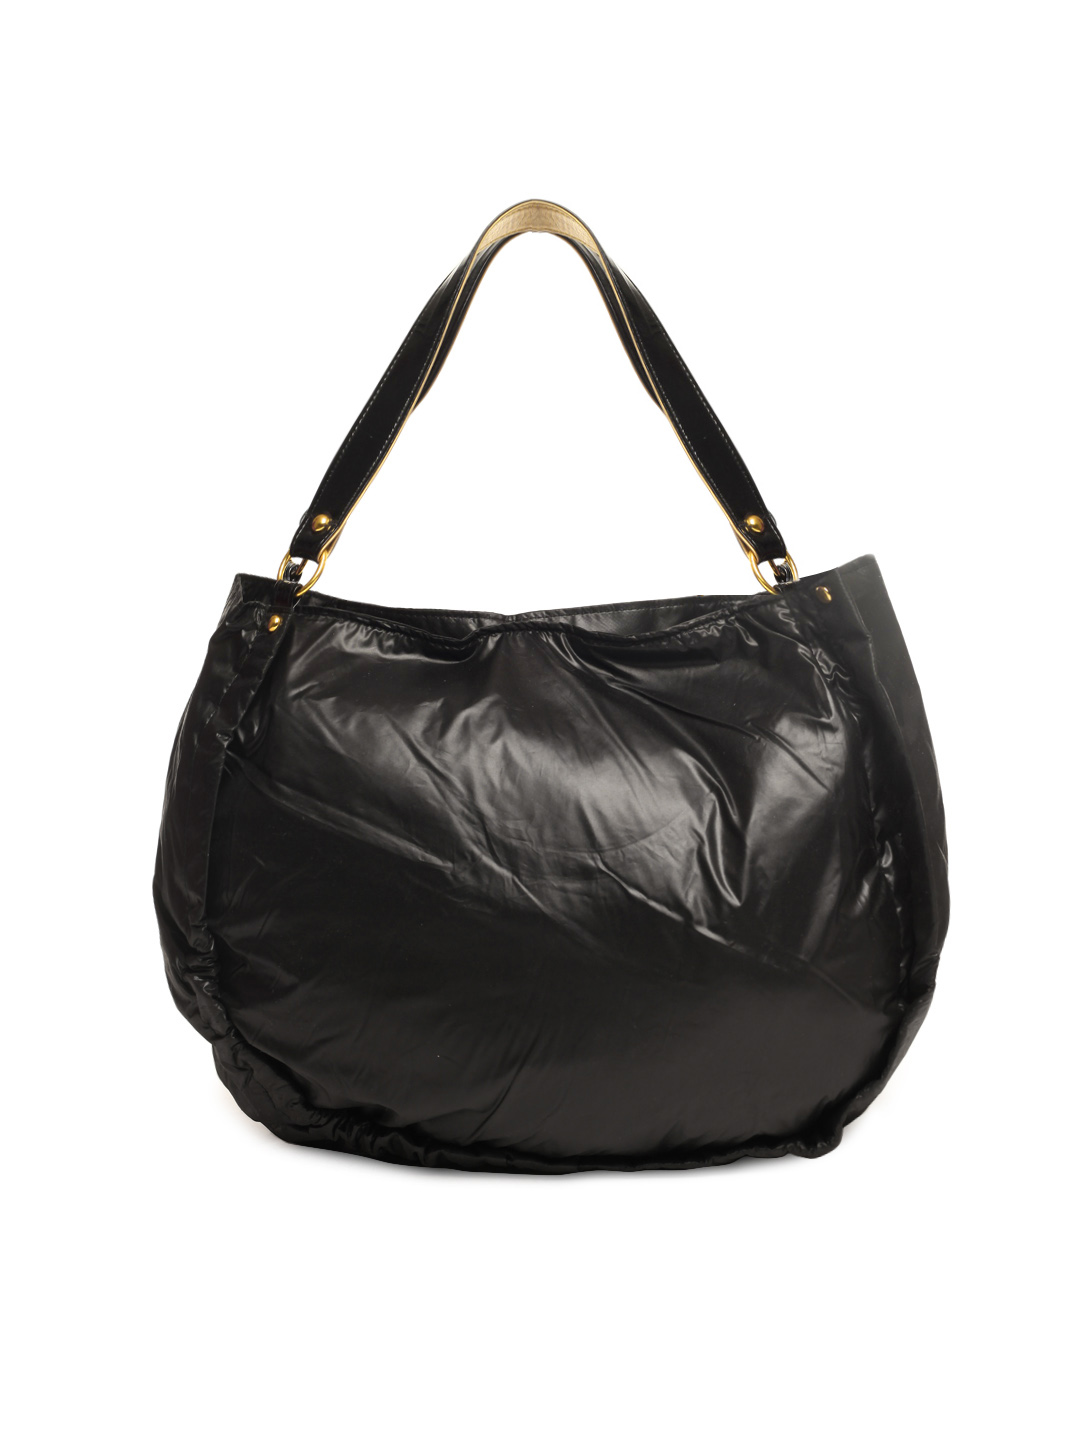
Allen Solly Women Black Handbag
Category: Accessories / Bags / Handbags
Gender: Women
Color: Black
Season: Summer 2012
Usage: Casual